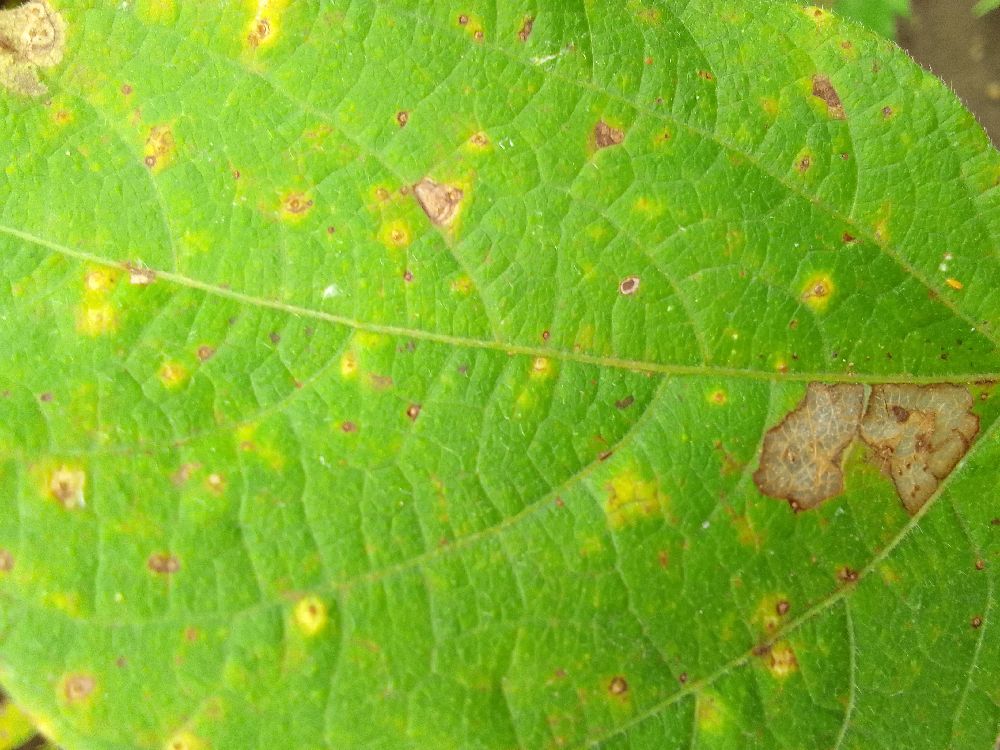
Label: rust